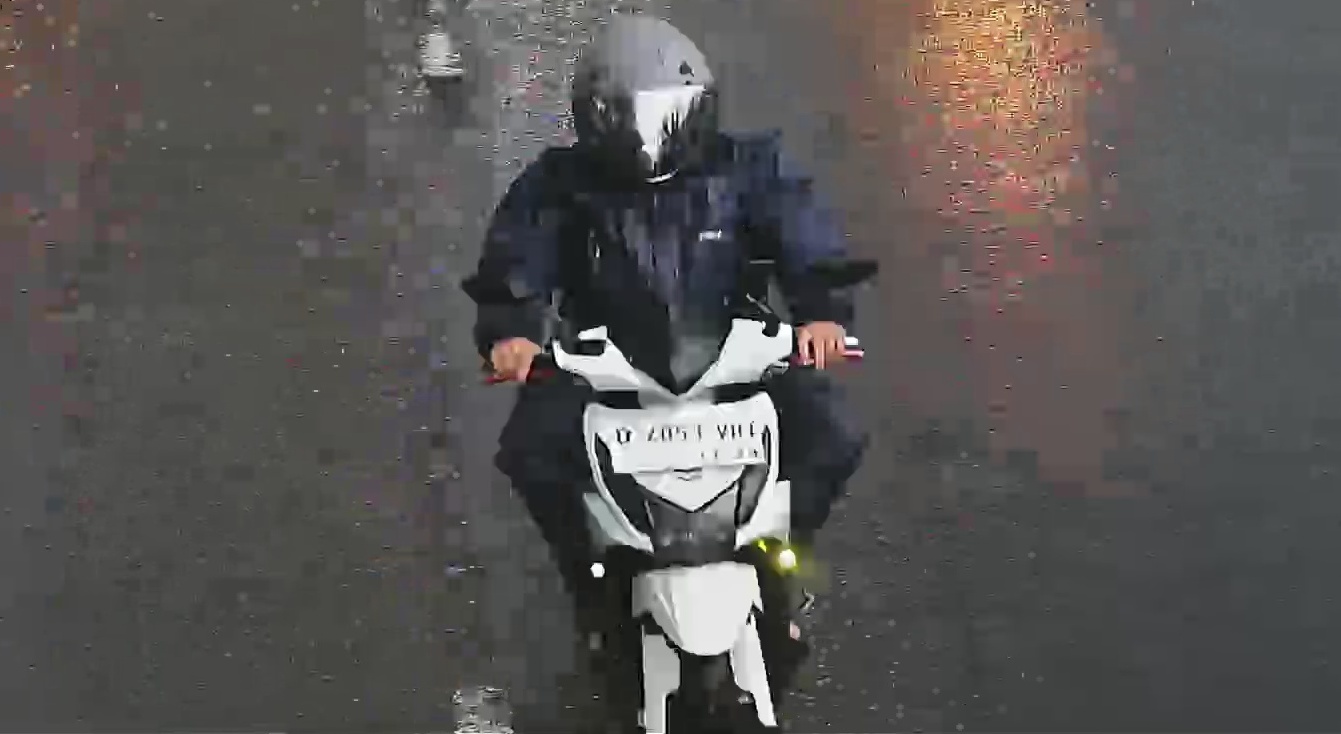
person-with-helmet: 1
person-without-helmet: 0